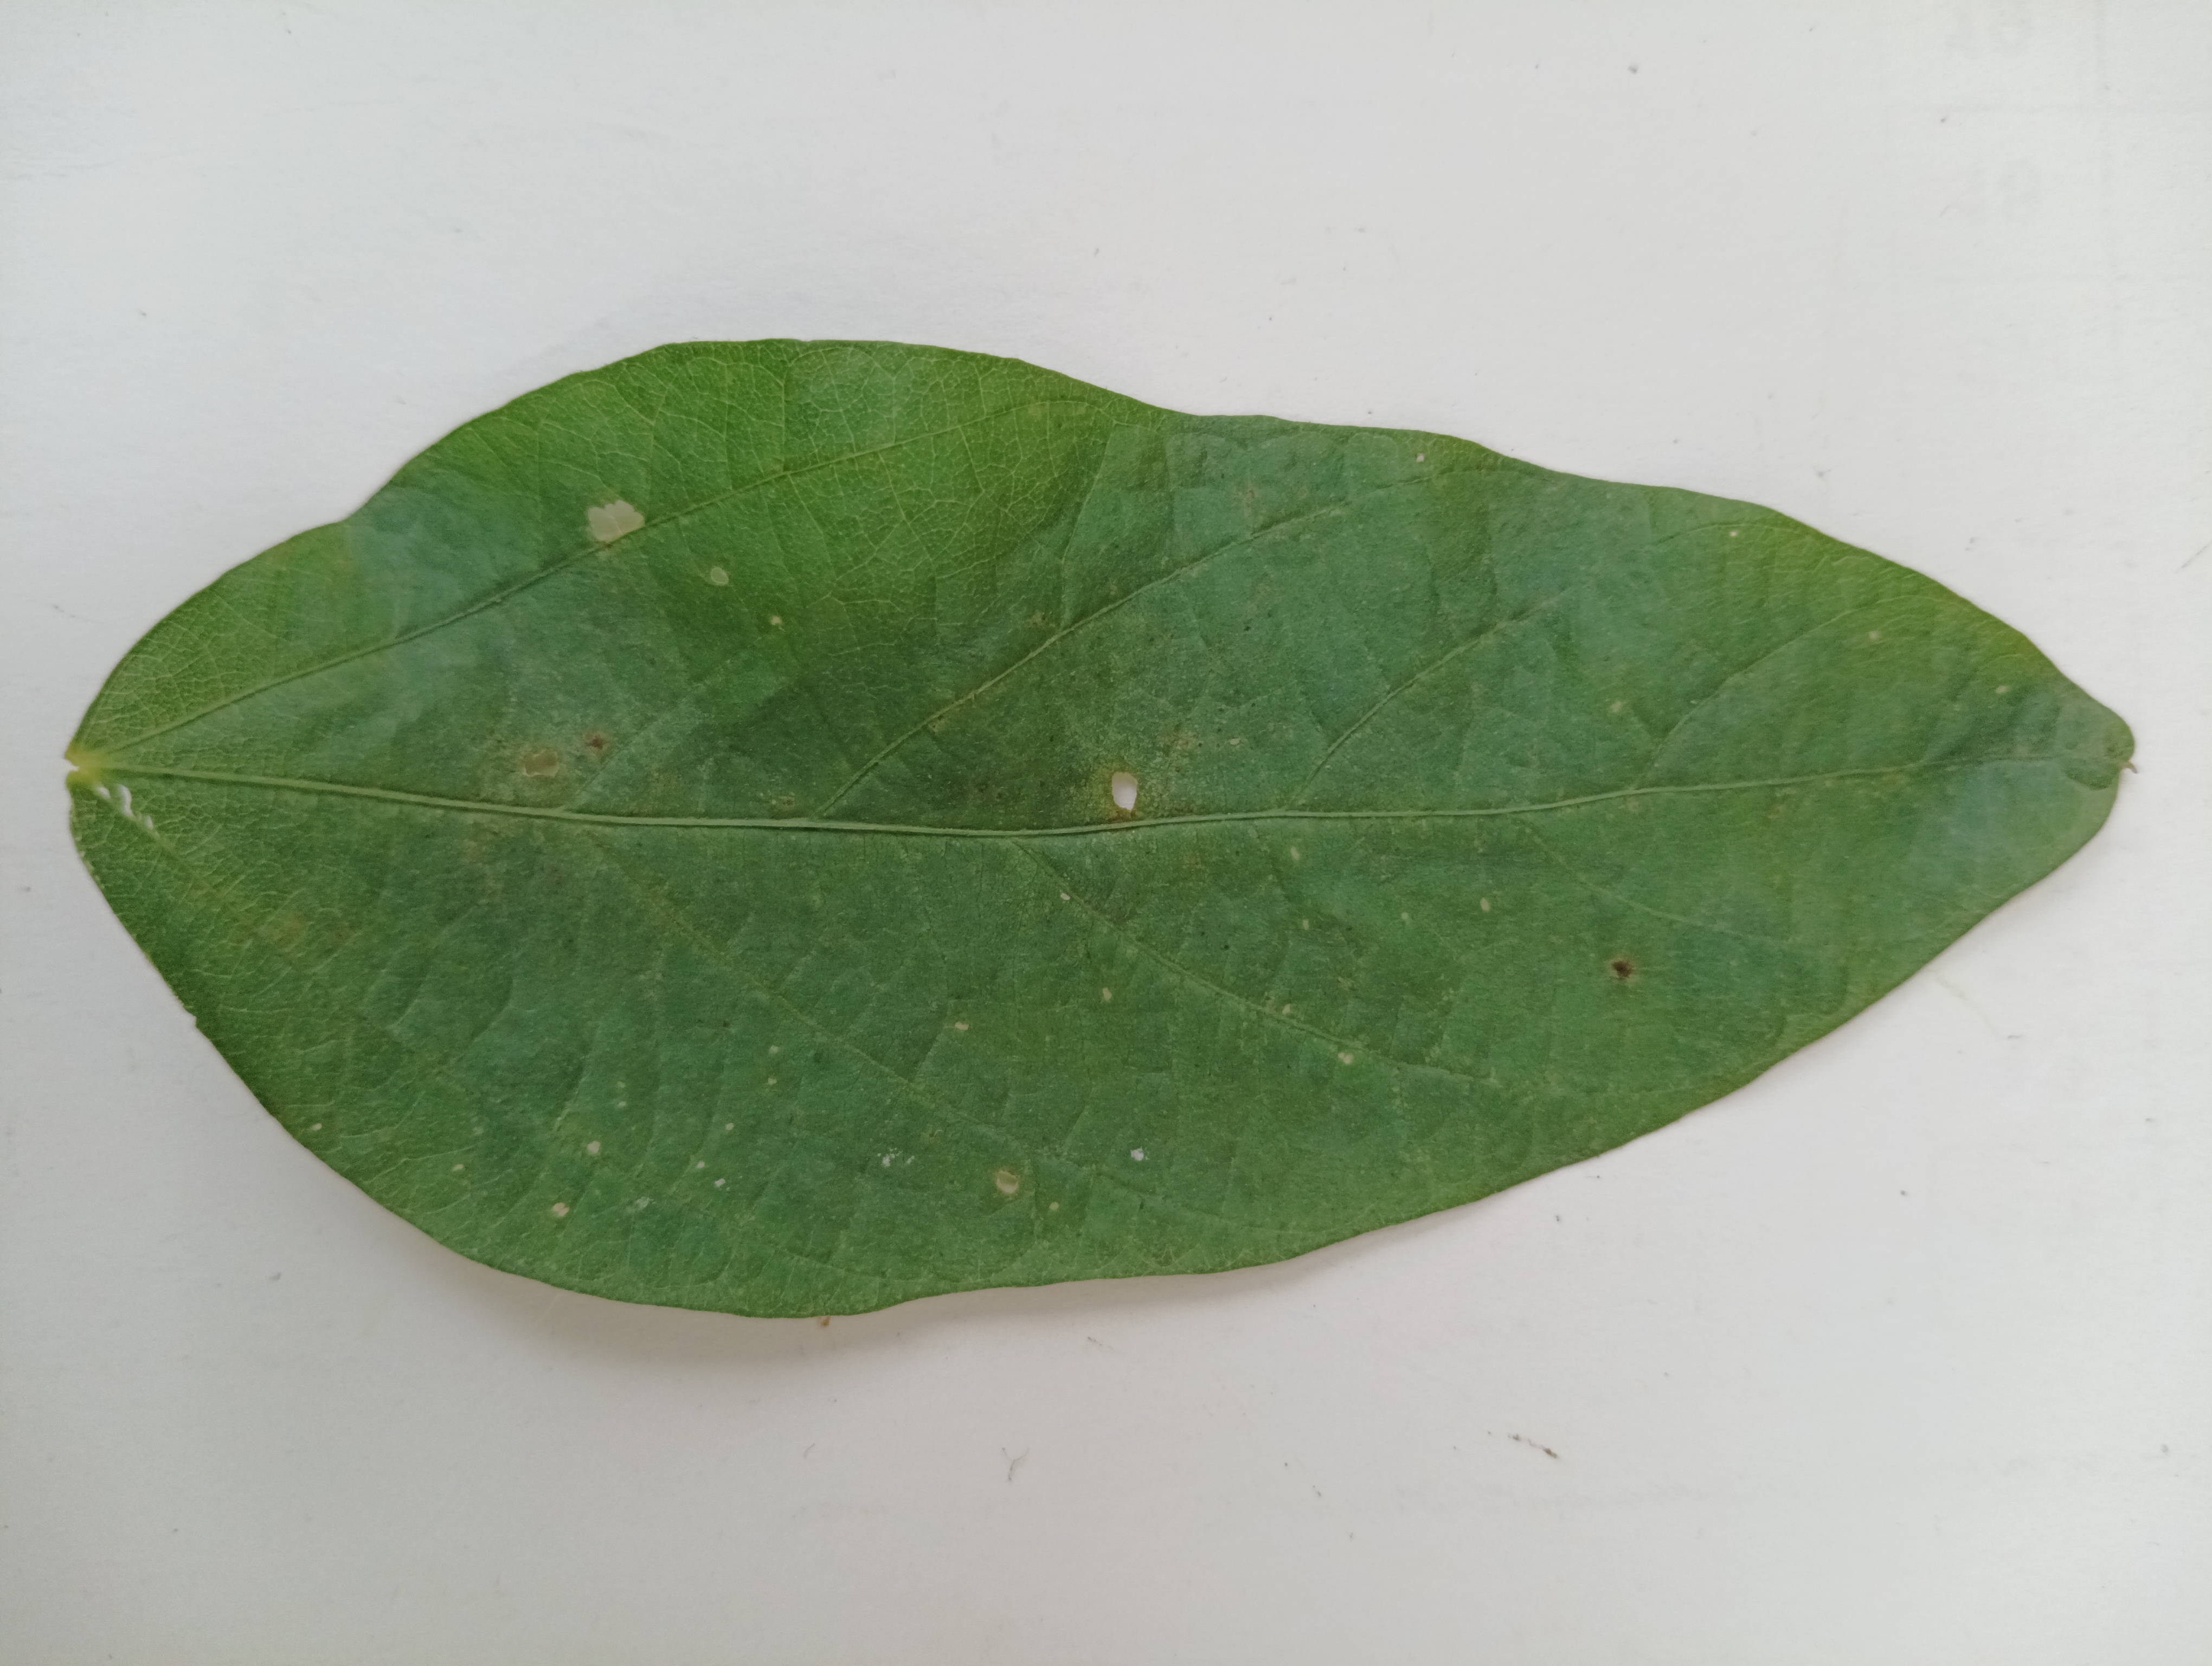
Label: Bacterial leaf Blight